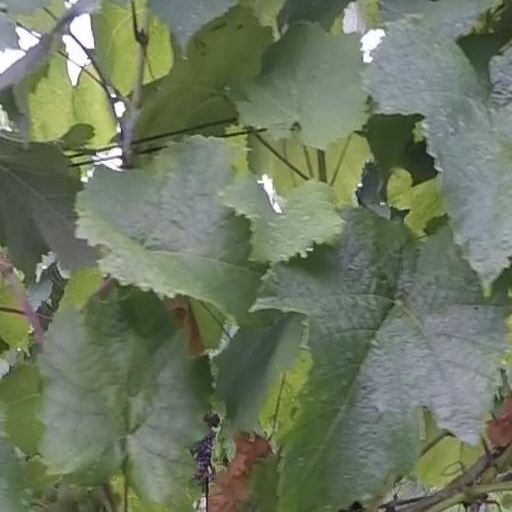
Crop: grape